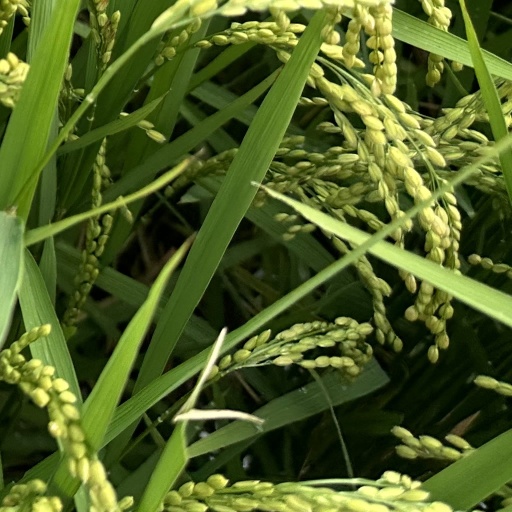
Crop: rice